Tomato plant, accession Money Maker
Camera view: horizontal (90 deg, fisheye); turntable rotation: 210 degrees
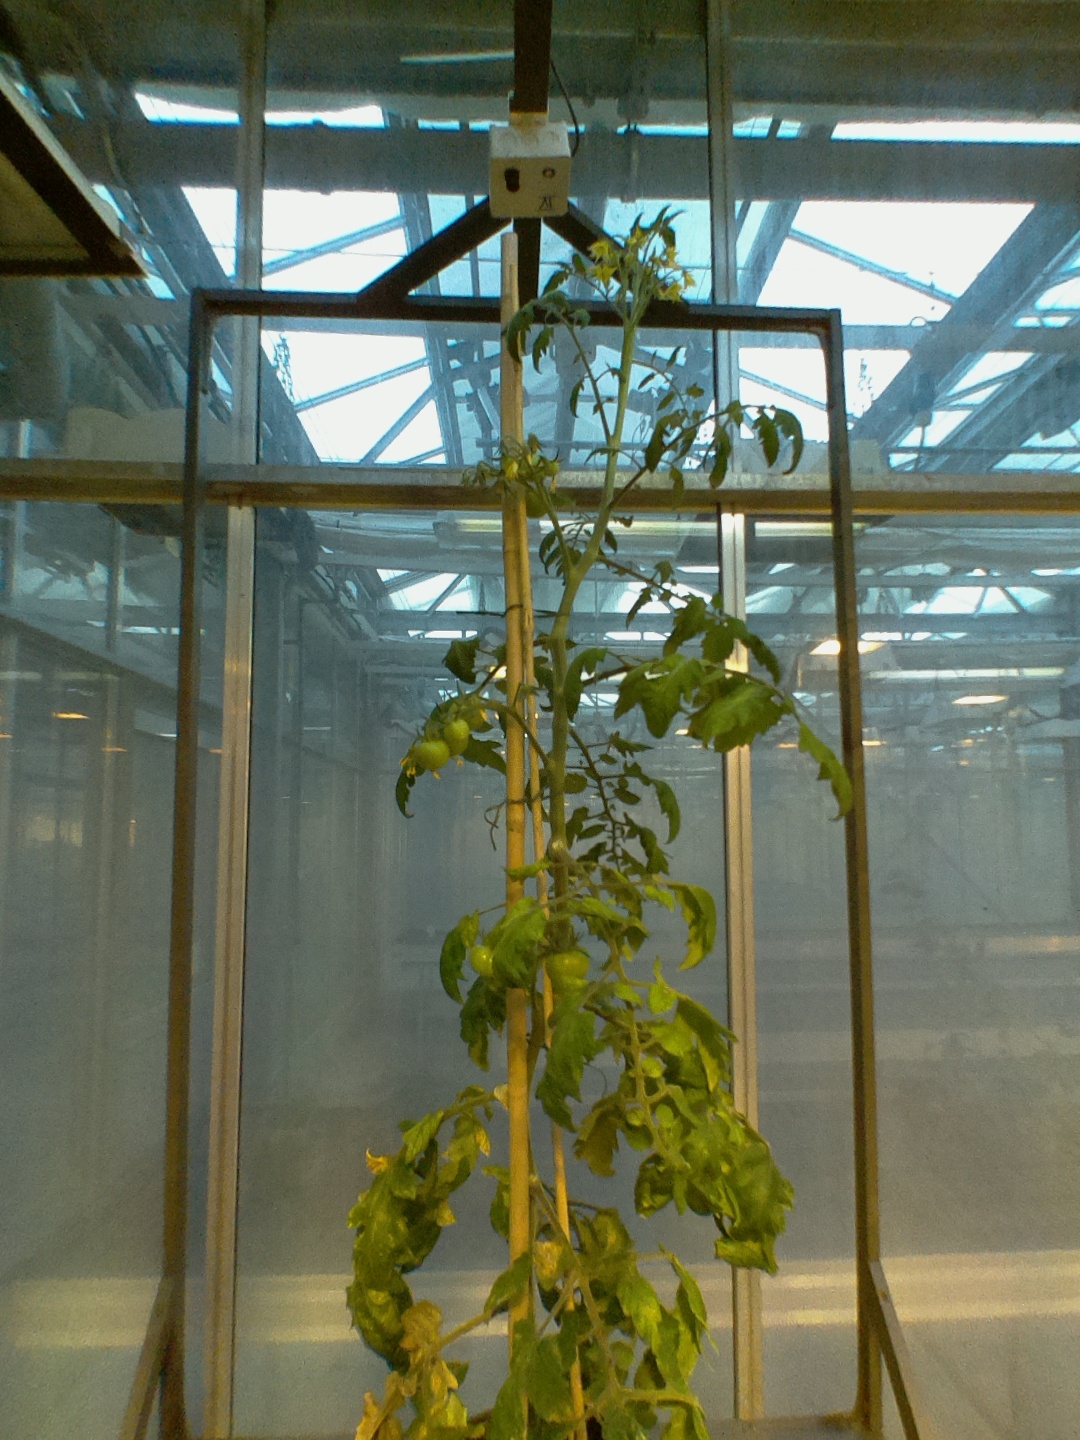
BBCH growth stage 72: 20%-30% of final fruit size